My Hero Academia season 4

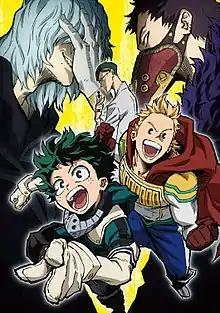
Cover art of the first Blu-ray volume of the fourth season released by Toho on January 19, 2019

The fourth season of the "My Hero Academia" anime television series was produced by Bones and directed by Kenji Nagasaki (chief director) and Masahiro Mukai, following the story of the original manga series from the second half of the 14th volume to the first chapters of the 21st volume. It covers the ""Shie Hassaikai"" (chapters 125–162), ""Remedial Course"" (chapters 163–168), ""U.A. School Festival"" (chapters 169–183), and the first part of the ""Pro Hero"" arc (chapters 184–190); partially including chapters 191–193. The season aired from October 12, 2019, to April 4, 2020, on ytv and NTV.